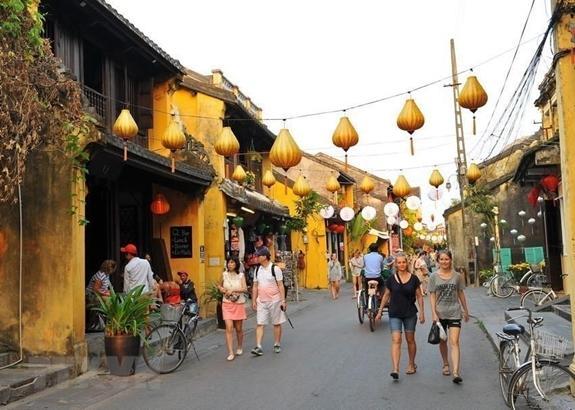
có những chiếc đèn lồng được treo ở phía trên của con đường